Con mis hijos no te metas

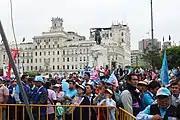
CMHNTM sit-in at Plaza San Martín,15 November 2018.

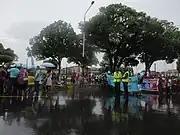
March in Iquitos, 4 March 2017.

To protest school curriculum, a series of marches were organized. On 27 January 2017, a group marched along Avenida Javier Prado to the Ministry of Education. Subsequently, a national protest was organized and held on 4 March 2017. It was supported by various artists, politicians, and Evangelical as well as Catholic movements. In Lima, the protestors gathered at Plaza de toros de Acho (Rímac), (San Martín de Porres), Coliseo Amauta (Breña) and parque Mariscal Castilla (Lince), moving towards Plaza San Martín.